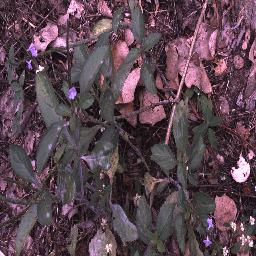
Label: snake_weed